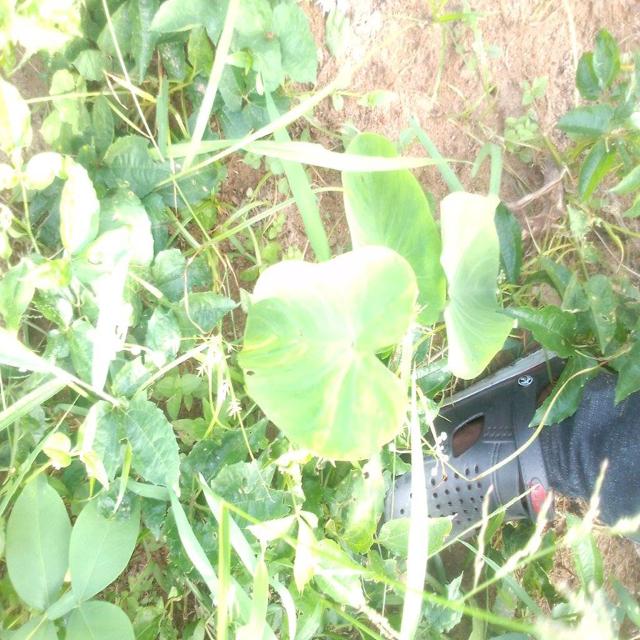
Label: Mid_Blight